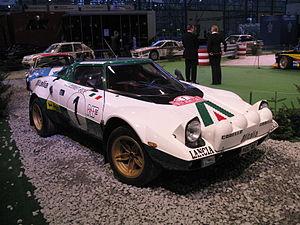
Le Rallye de Grande-Bretagne 1976, disputé du 27 au 30 novembre 1976, est la quarante-et-unième manche du championnat du monde des rallyes courue depuis 1973 et la dixième et dernière manche du championnat du monde des rallyes 1976.
Le Rallye de Suède 1975, disputé du 13 au 16 février 1975, est la vingt-troisième manche du championnat du monde des rallyes courue depuis 1973, et la deuxième manche du championnat du monde des rallyes 1975.
Le Rallye Safari 1976, disputé du 15 au 19 avril 1976, est la trente-cinquième manche du championnat du monde des rallyes courue depuis 1973, et la quatrième manche du championnat du monde des rallyes 1976.
Le Rallye Sanremo 1976, disputé du 6 au 9 octobre 1976, est la trente-neuvième manche du championnat du monde des rallyes courue depuis 1973, et la huitième manche du championnat du monde des rallyes 1976.
Le Rallye de l'Acropole 1976, disputé du 22 au 28 mai 1976, est la trente-sixième manche du championnat du monde des rallyes courue depuis 1973, et la cinquième manche du championnat du monde des rallyes 1976.
Le Critérium du Québec 1977, disputé du 14 au 18 septembre 1977, est la quarante-neuvième manche du championnat du monde des rallyes courue depuis 1973, et la huitième manche du championnat du monde des rallyes 1977. C'est également la treizième des vingt épreuves de la Coupe FIA 1977 des pilotes de rallye, nouvellement créée.
Le Rallye Monte-Carlo 1977, disputé du 22 au 28 janvier 1977, est la quarante-deuxième manche du championnat du monde des rallyes courue depuis 1973, et la première manche du championnat du monde des rallyes 1977. C'est également la première des vingt épreuves de la Coupe FIA 1977 des pilotes de rallye, nouvellement créée.
Le Rallye Monte-Carlo 1976, disputé du 17 au 24 janvier 1976, est la trente-deuxième manche du championnat du monde des rallyes courue depuis 1973, et la première manche du championnat du monde des rallyes 1976.
Le Rallye du Maroc 1975, disputé du 24 au 28 juin 1975, est la vingt-sixième manche du championnat du monde des rallyes courue depuis 1973, et la cinquième manche du championnat du monde des rallyes 1975.